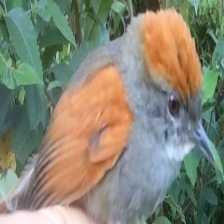
Species: AZARAS SPINETAIL
Scientific name: SYNALLAXIS AZARAE